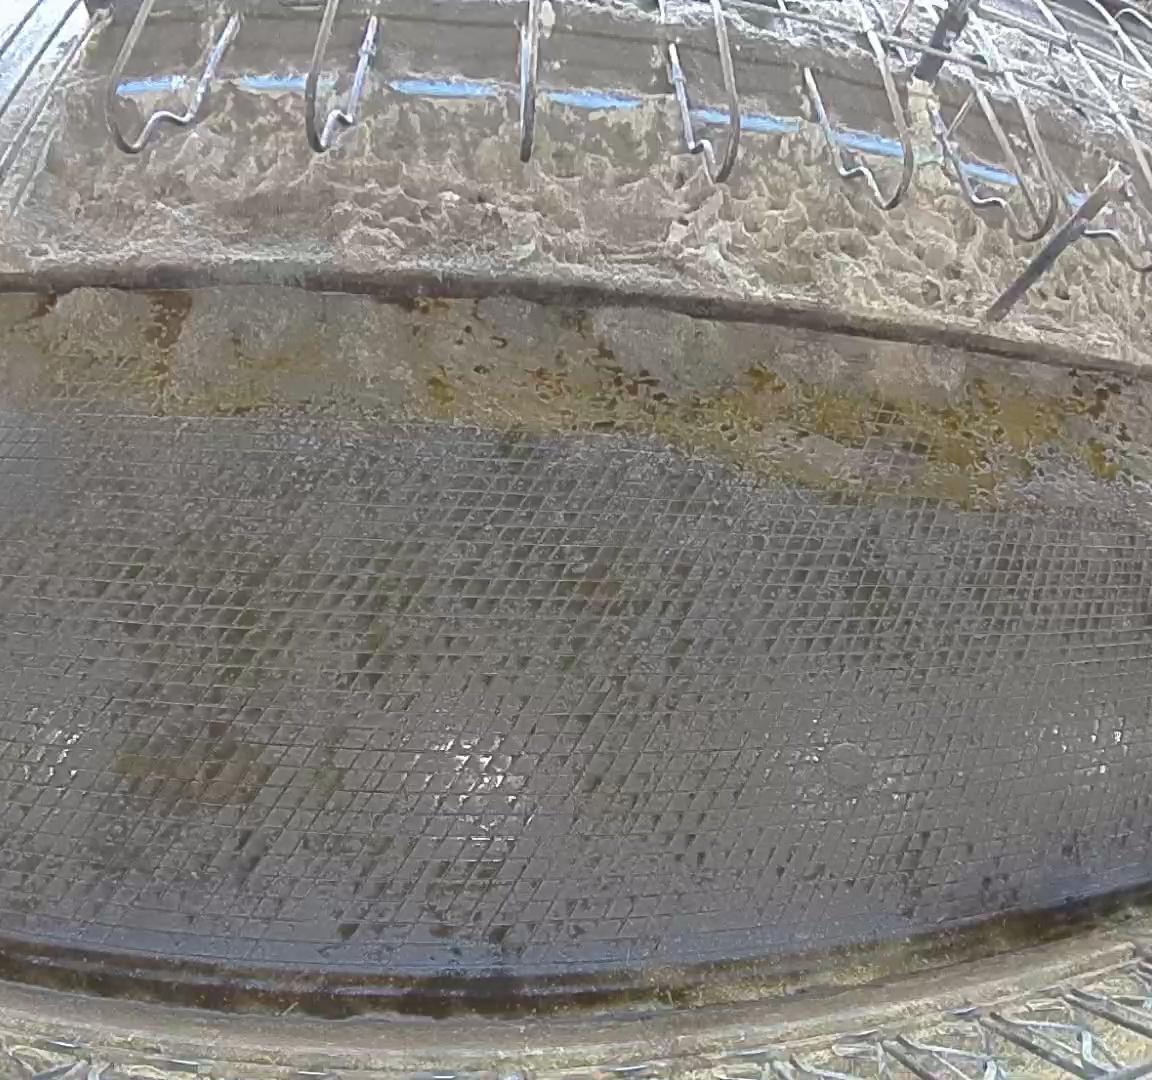
Number of cows: 0